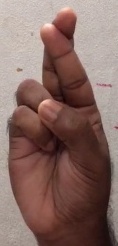
ASL sign: R